Karl Ernstberger

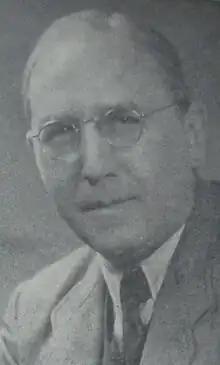
Karl Ernstberger

Karl Ernstberger (25 September 1887 in Malovice – 25 November 1972 in Nuremberg) was a German Bohemian architect active in western Bohemia, predominantly in Karlovy Vary.